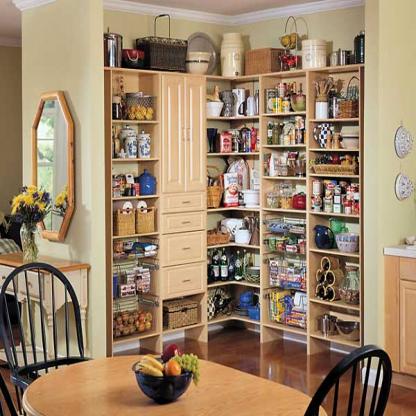
Scene: Indoor